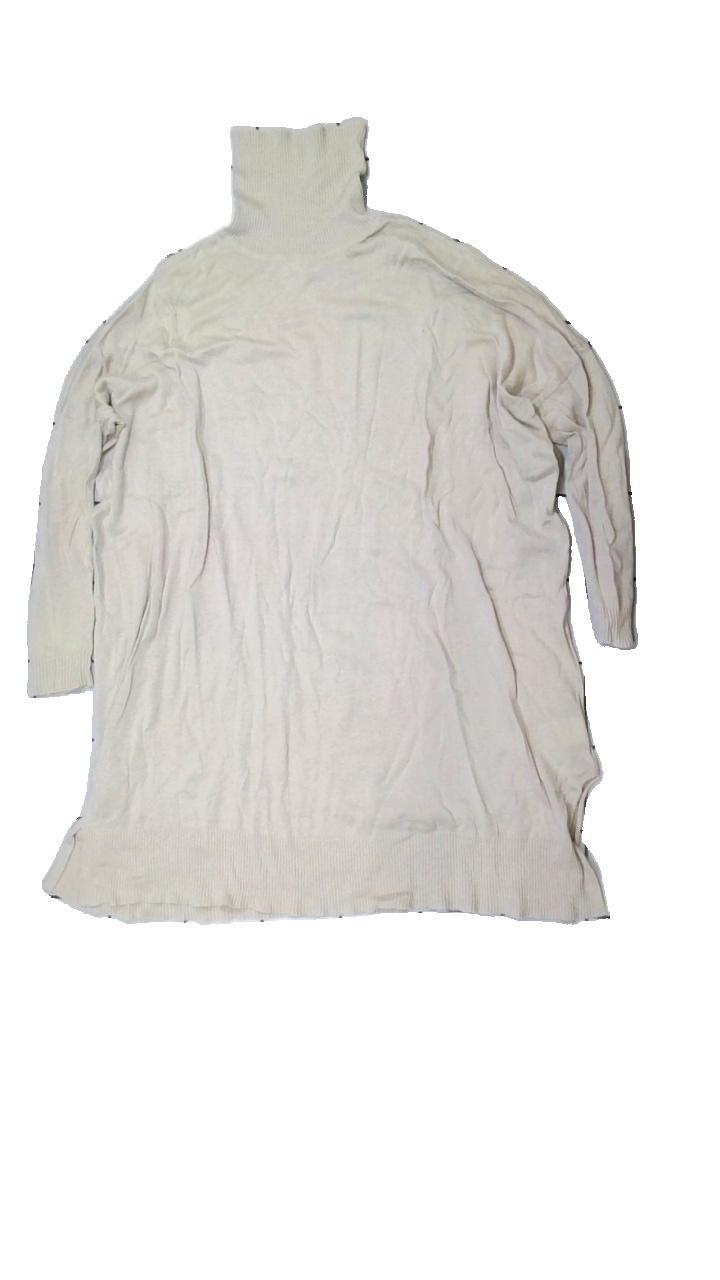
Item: Sweater (Ladies)
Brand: Isay
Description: beige sweater with poloneck
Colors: Beige
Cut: Turtle neck, Loose
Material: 53% Acryl 47% Cotton
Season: All
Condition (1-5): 3
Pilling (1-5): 3
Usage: Export
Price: <50